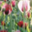
Label: poppy